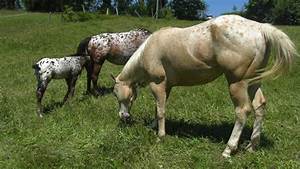
Label: cavallo